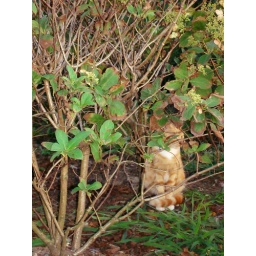
cute cat in the bushes